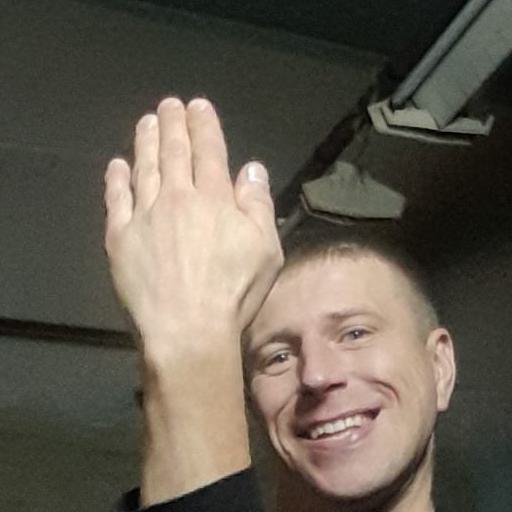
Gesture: stop_inverted